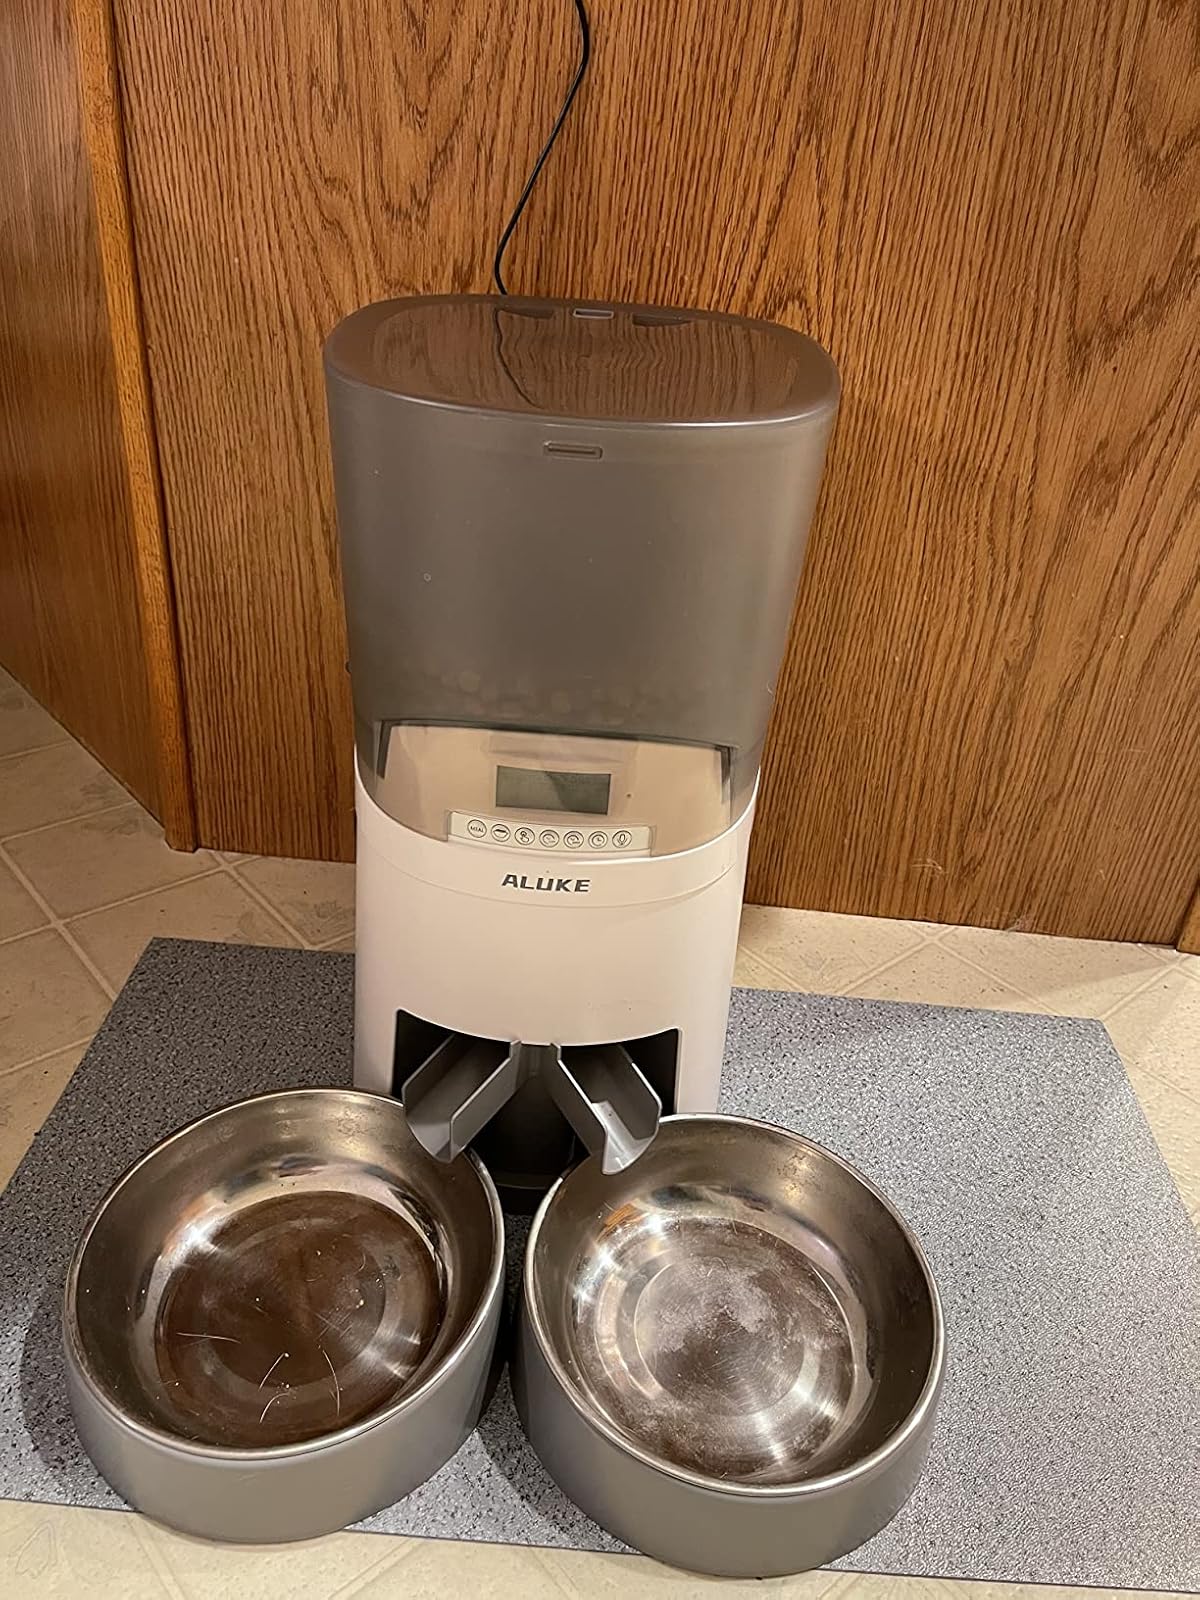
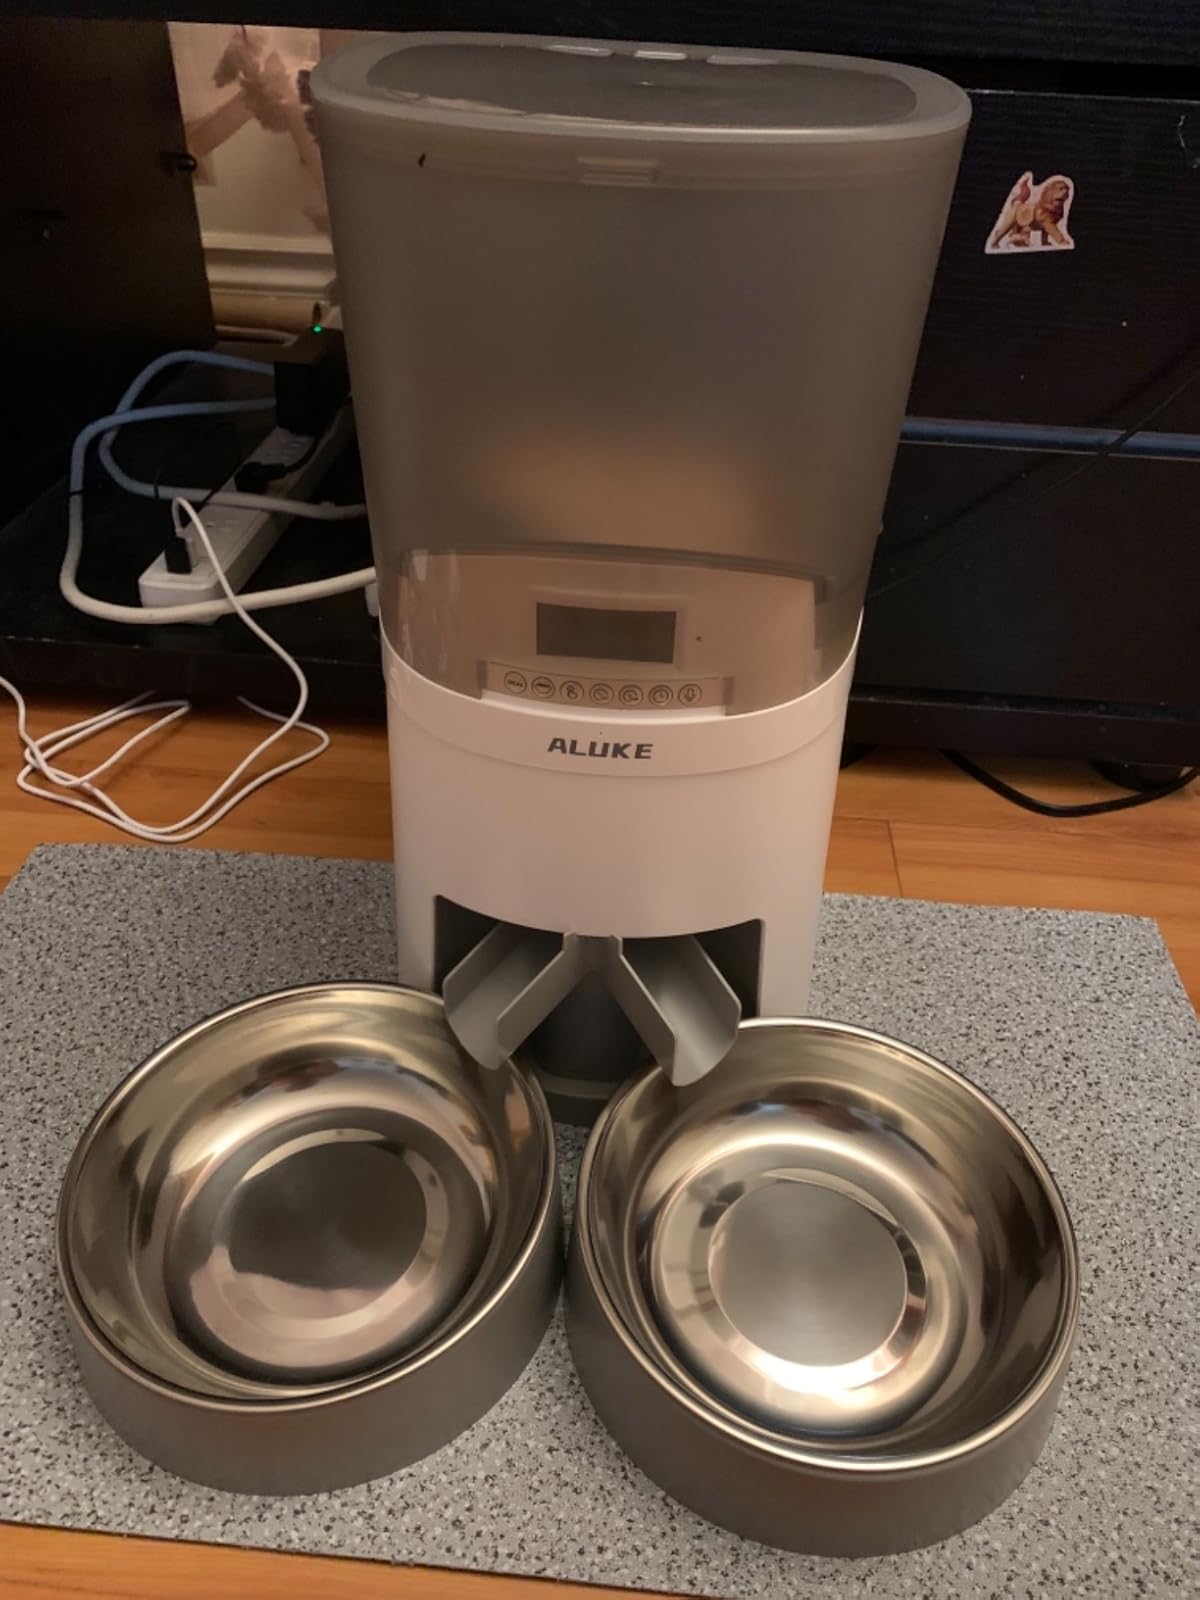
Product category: items_feeder
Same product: yes